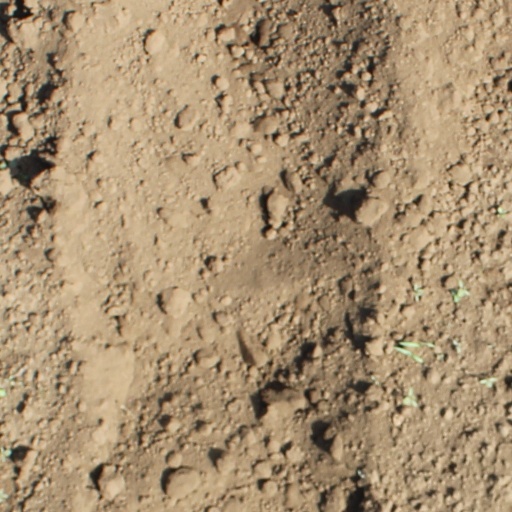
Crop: soybean